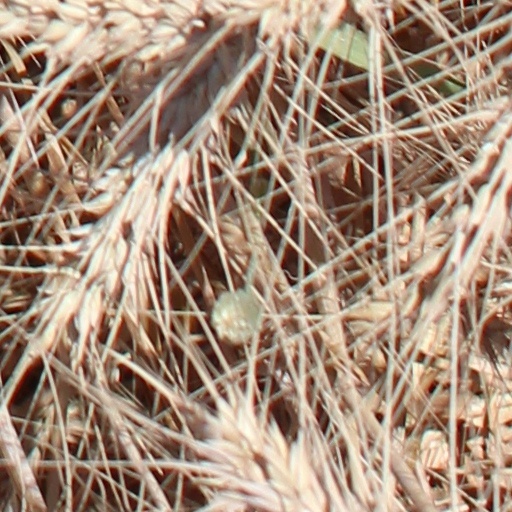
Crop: wheat